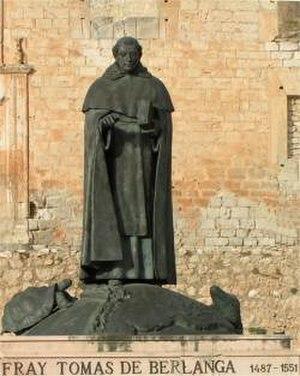
Fray Tomás de Berlanga, né à Berlanga de Duero dans la province de Soria en Espagne, fut le quatrième évêque de Panama et le découvreur des îles Galápagos.